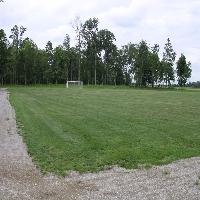
Weather: cloudy or overcast